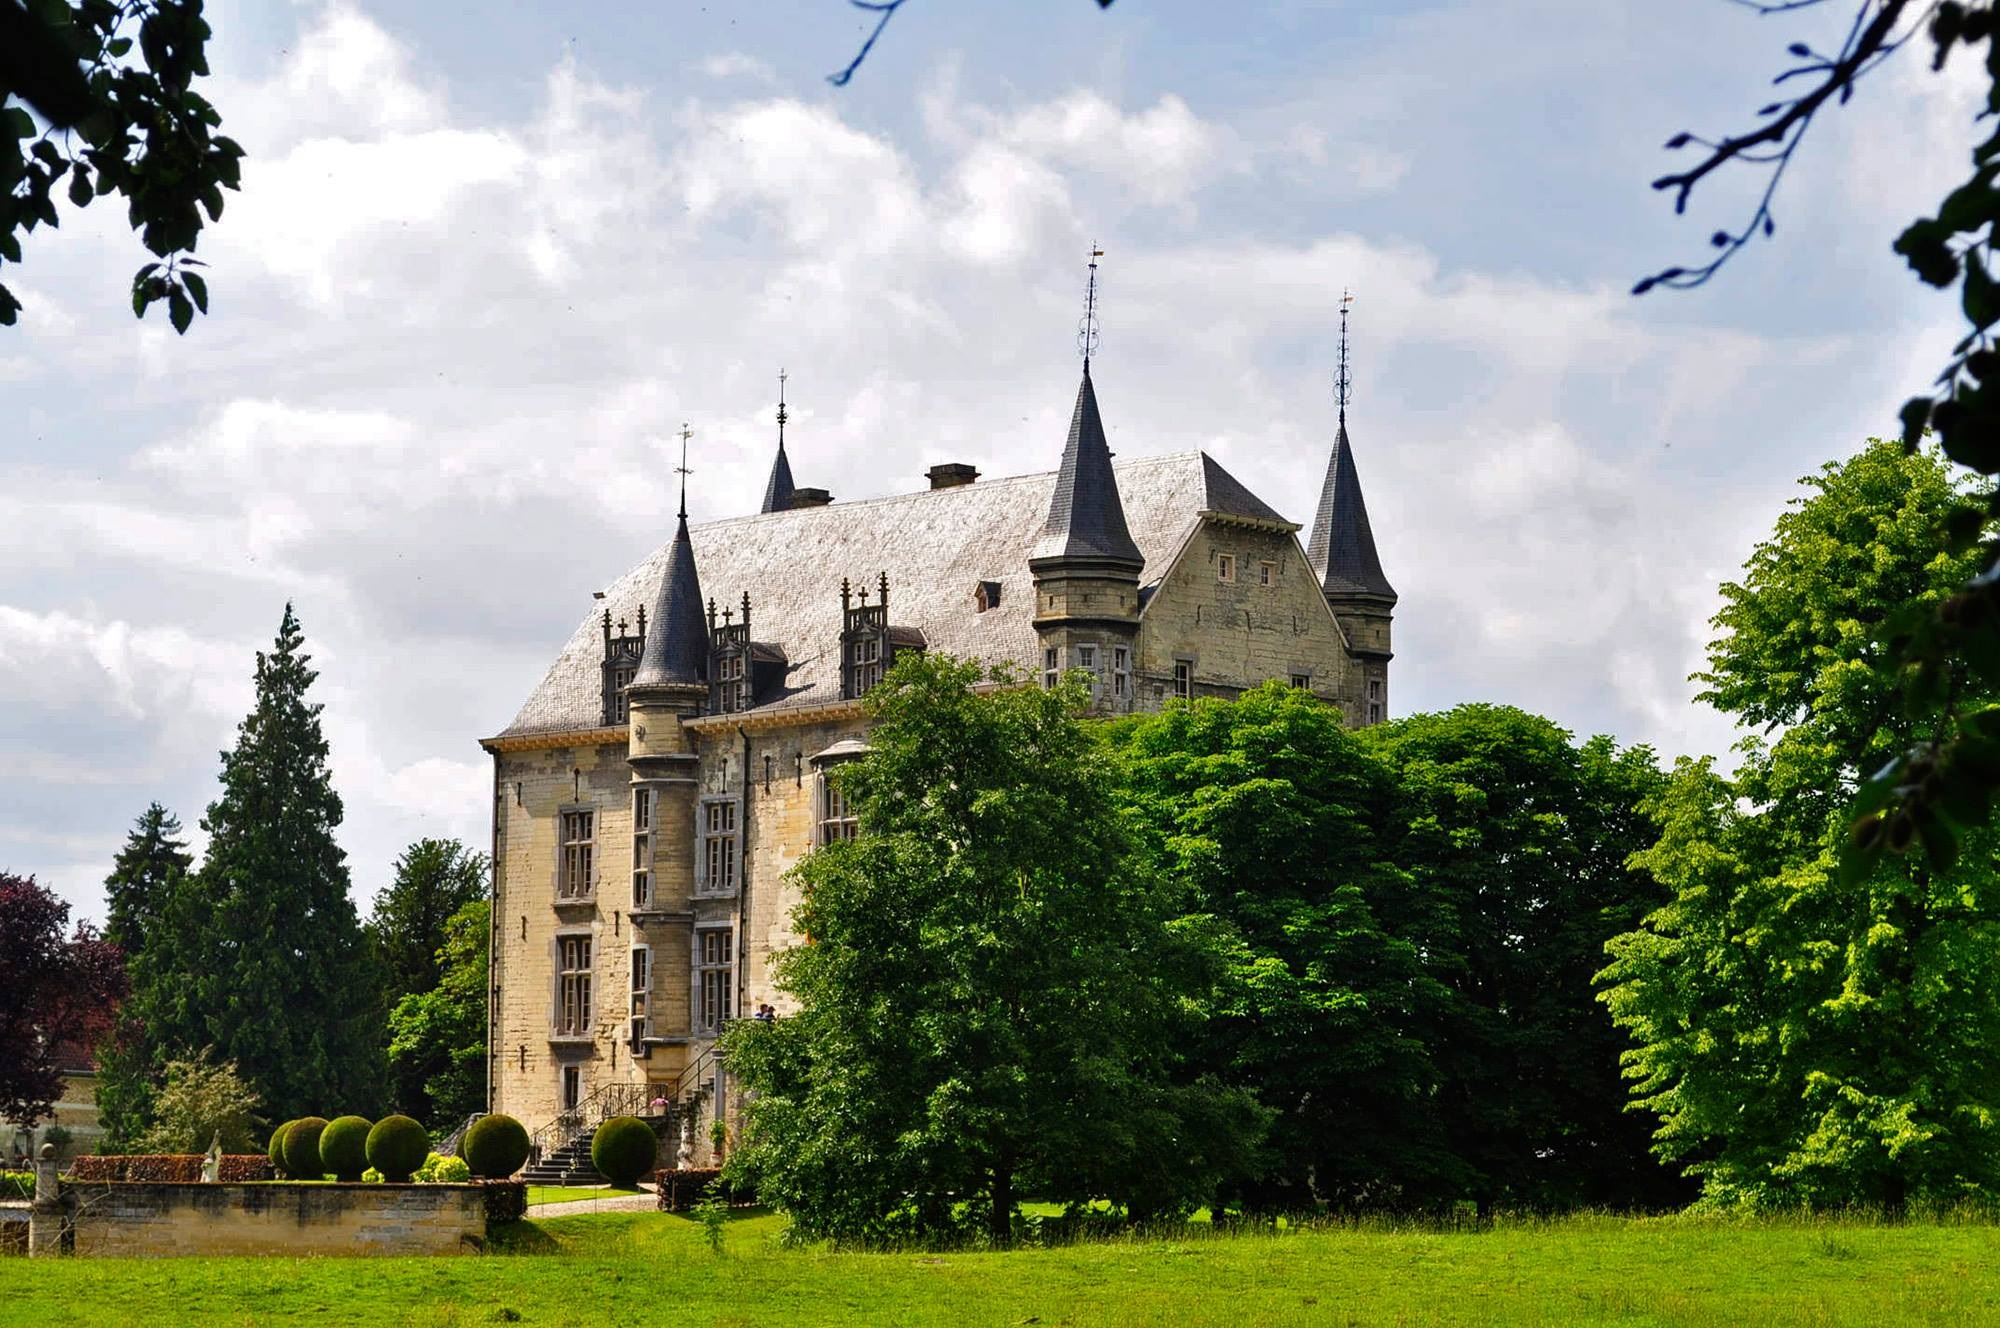
architecture, sky, building, chateau, museum, castle, blue, church, place of worship, monastery, abbey, estate, valkenburg, stately home